Mario Mandžukić

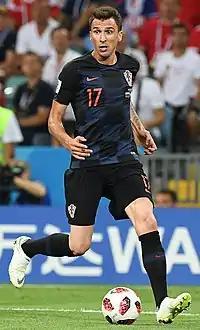
Mandžukić playing for Croatia at the 2018 FIFA World Cup

Following his move to Atlético Madrid, Sky Sports analyst Adam Bate wrote that he was the perfect fit for manager Diego Simeone's style as Mandžukić was "often the instigator of the press with his energetic running, Mandzukic battles defences, driving them back to create space for teammates as well as preventing opponents building patiently without pressure on the ball." Bate further added that the Croatian was "...both a physical and mobile striker who does much of his best work without the ball, seemingly doing the work of two players and thus allowing an extra man in midfield." ESPN FC contributor Michael Cox also praised Mandžukić for his excellent team-work, highlighting that while he pressed his opponents energetically when they attempted to play the ball out from the back, he was also extremely diligent and disciplined in the manner in which he dropped back into his own half to defend behind the ball if his opponents managed to bypass his team's pressing. In 2014, Aleksandar Holiga commented on Mandžukić's playing, stating that "[h]e stretches the defences with constant movement and seemingly endless stamina, opening space for others to come from behind or cut inside from the wing; his pressing on the ball has proven decisive on a number of previous occasions and he is, of course, one of the best strikers in the world when it comes to aerial power. So even if he does not score himself, his presence could be key for the team's chances."